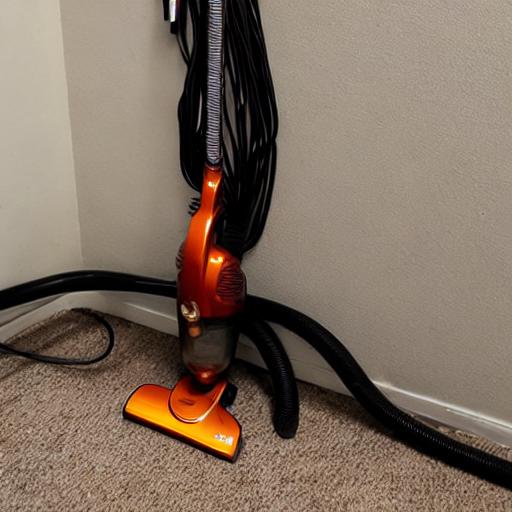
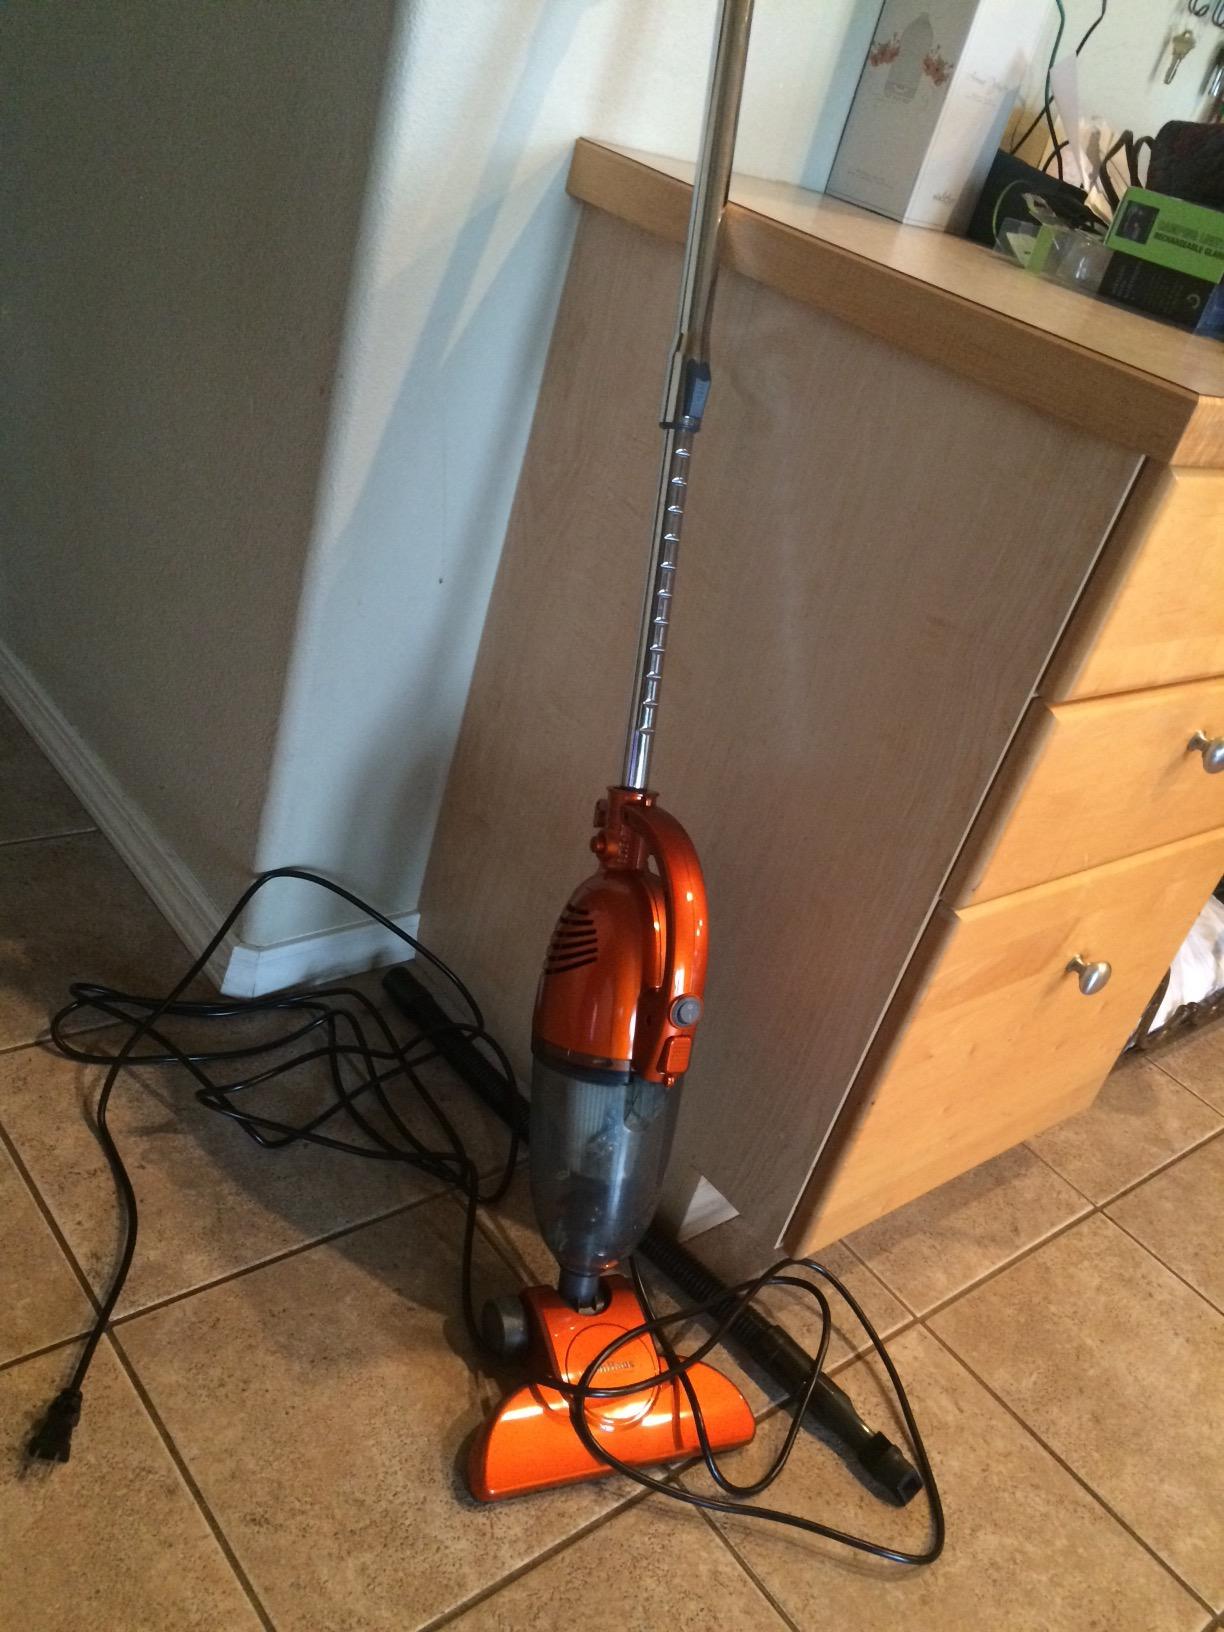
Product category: items_vacuum
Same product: no